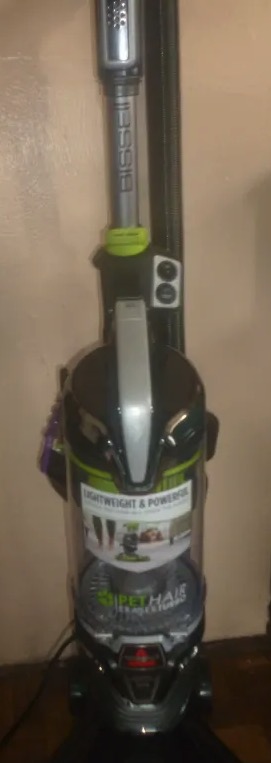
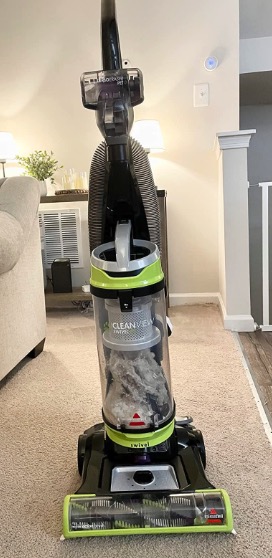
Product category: items_vacuum
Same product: no